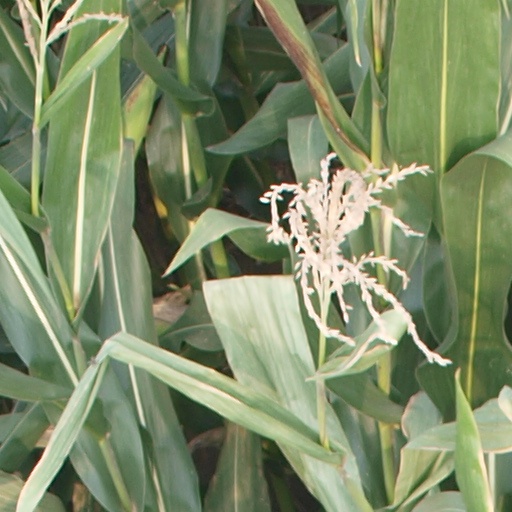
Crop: maize; corn